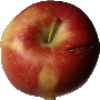
Label: braeburn_apple